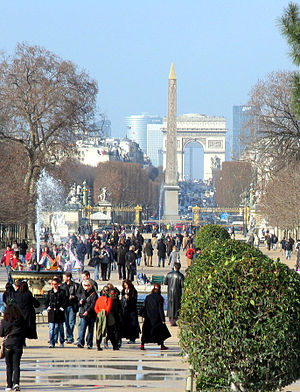
Axe historique / Galleri
"Axe historique er en række monumenter, bygninger, passager og færdselsårer i Frankrigs hovedstad Paris. Den strækker sig i vestlig retning fra byens centrum og er også kendt om ""Voie Triomphale"".